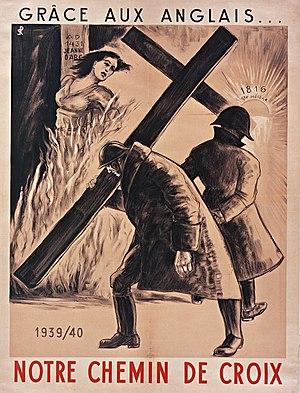
Affiche de propagande anti-britannique
Le nom de régime de Vichy désigne le régime politique dirigé par Philippe Pétain, qui assure le gouvernement de la France au cours de la Seconde Guerre mondiale, du 10 juillet 1940 au 20 août 1944 durant l’occupation du pays par le Troisième Reich. Le régime est ainsi dénommé car le gouvernement siégeait à Vichy, situé en zone libre.